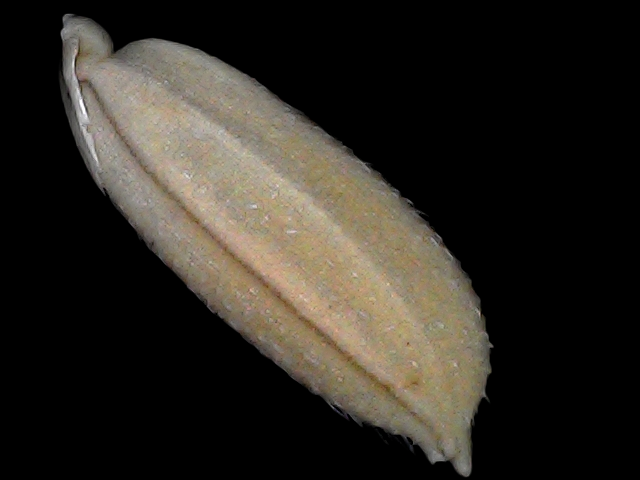
Rice variety: Br22